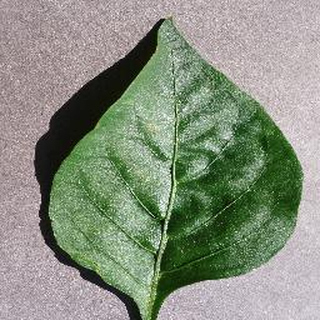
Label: healthy_bell_pepper